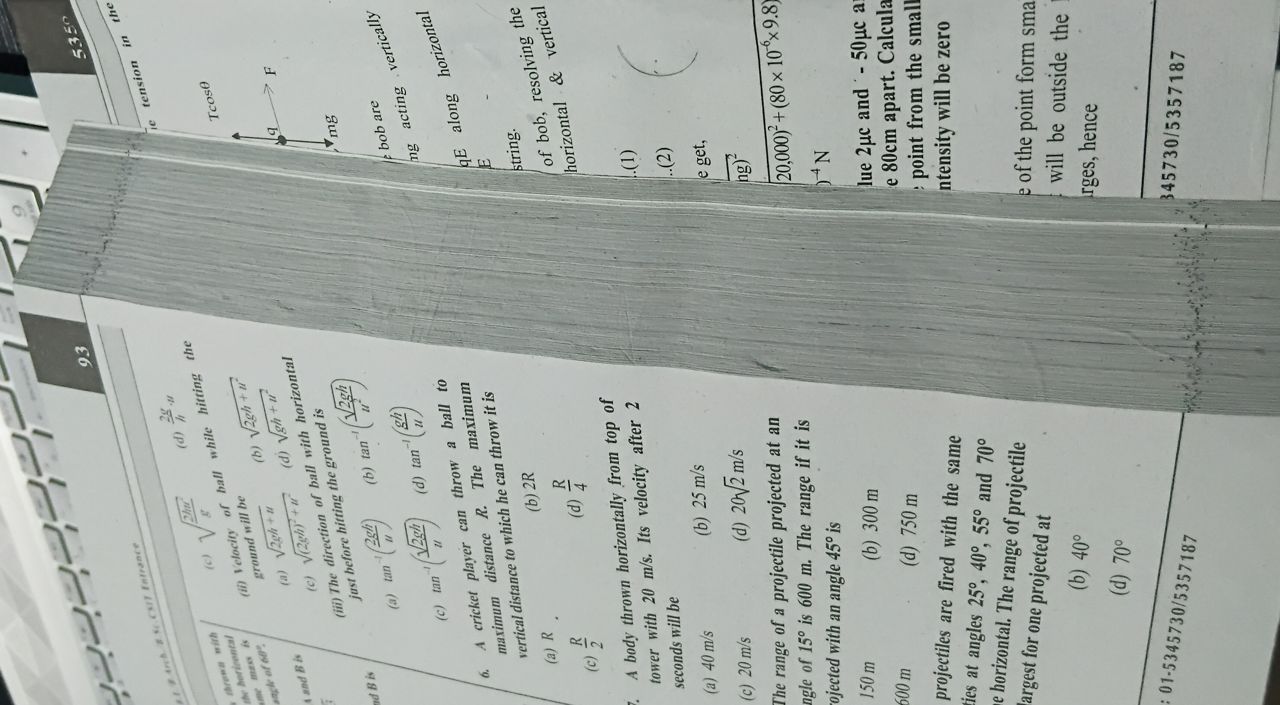
Label: paper